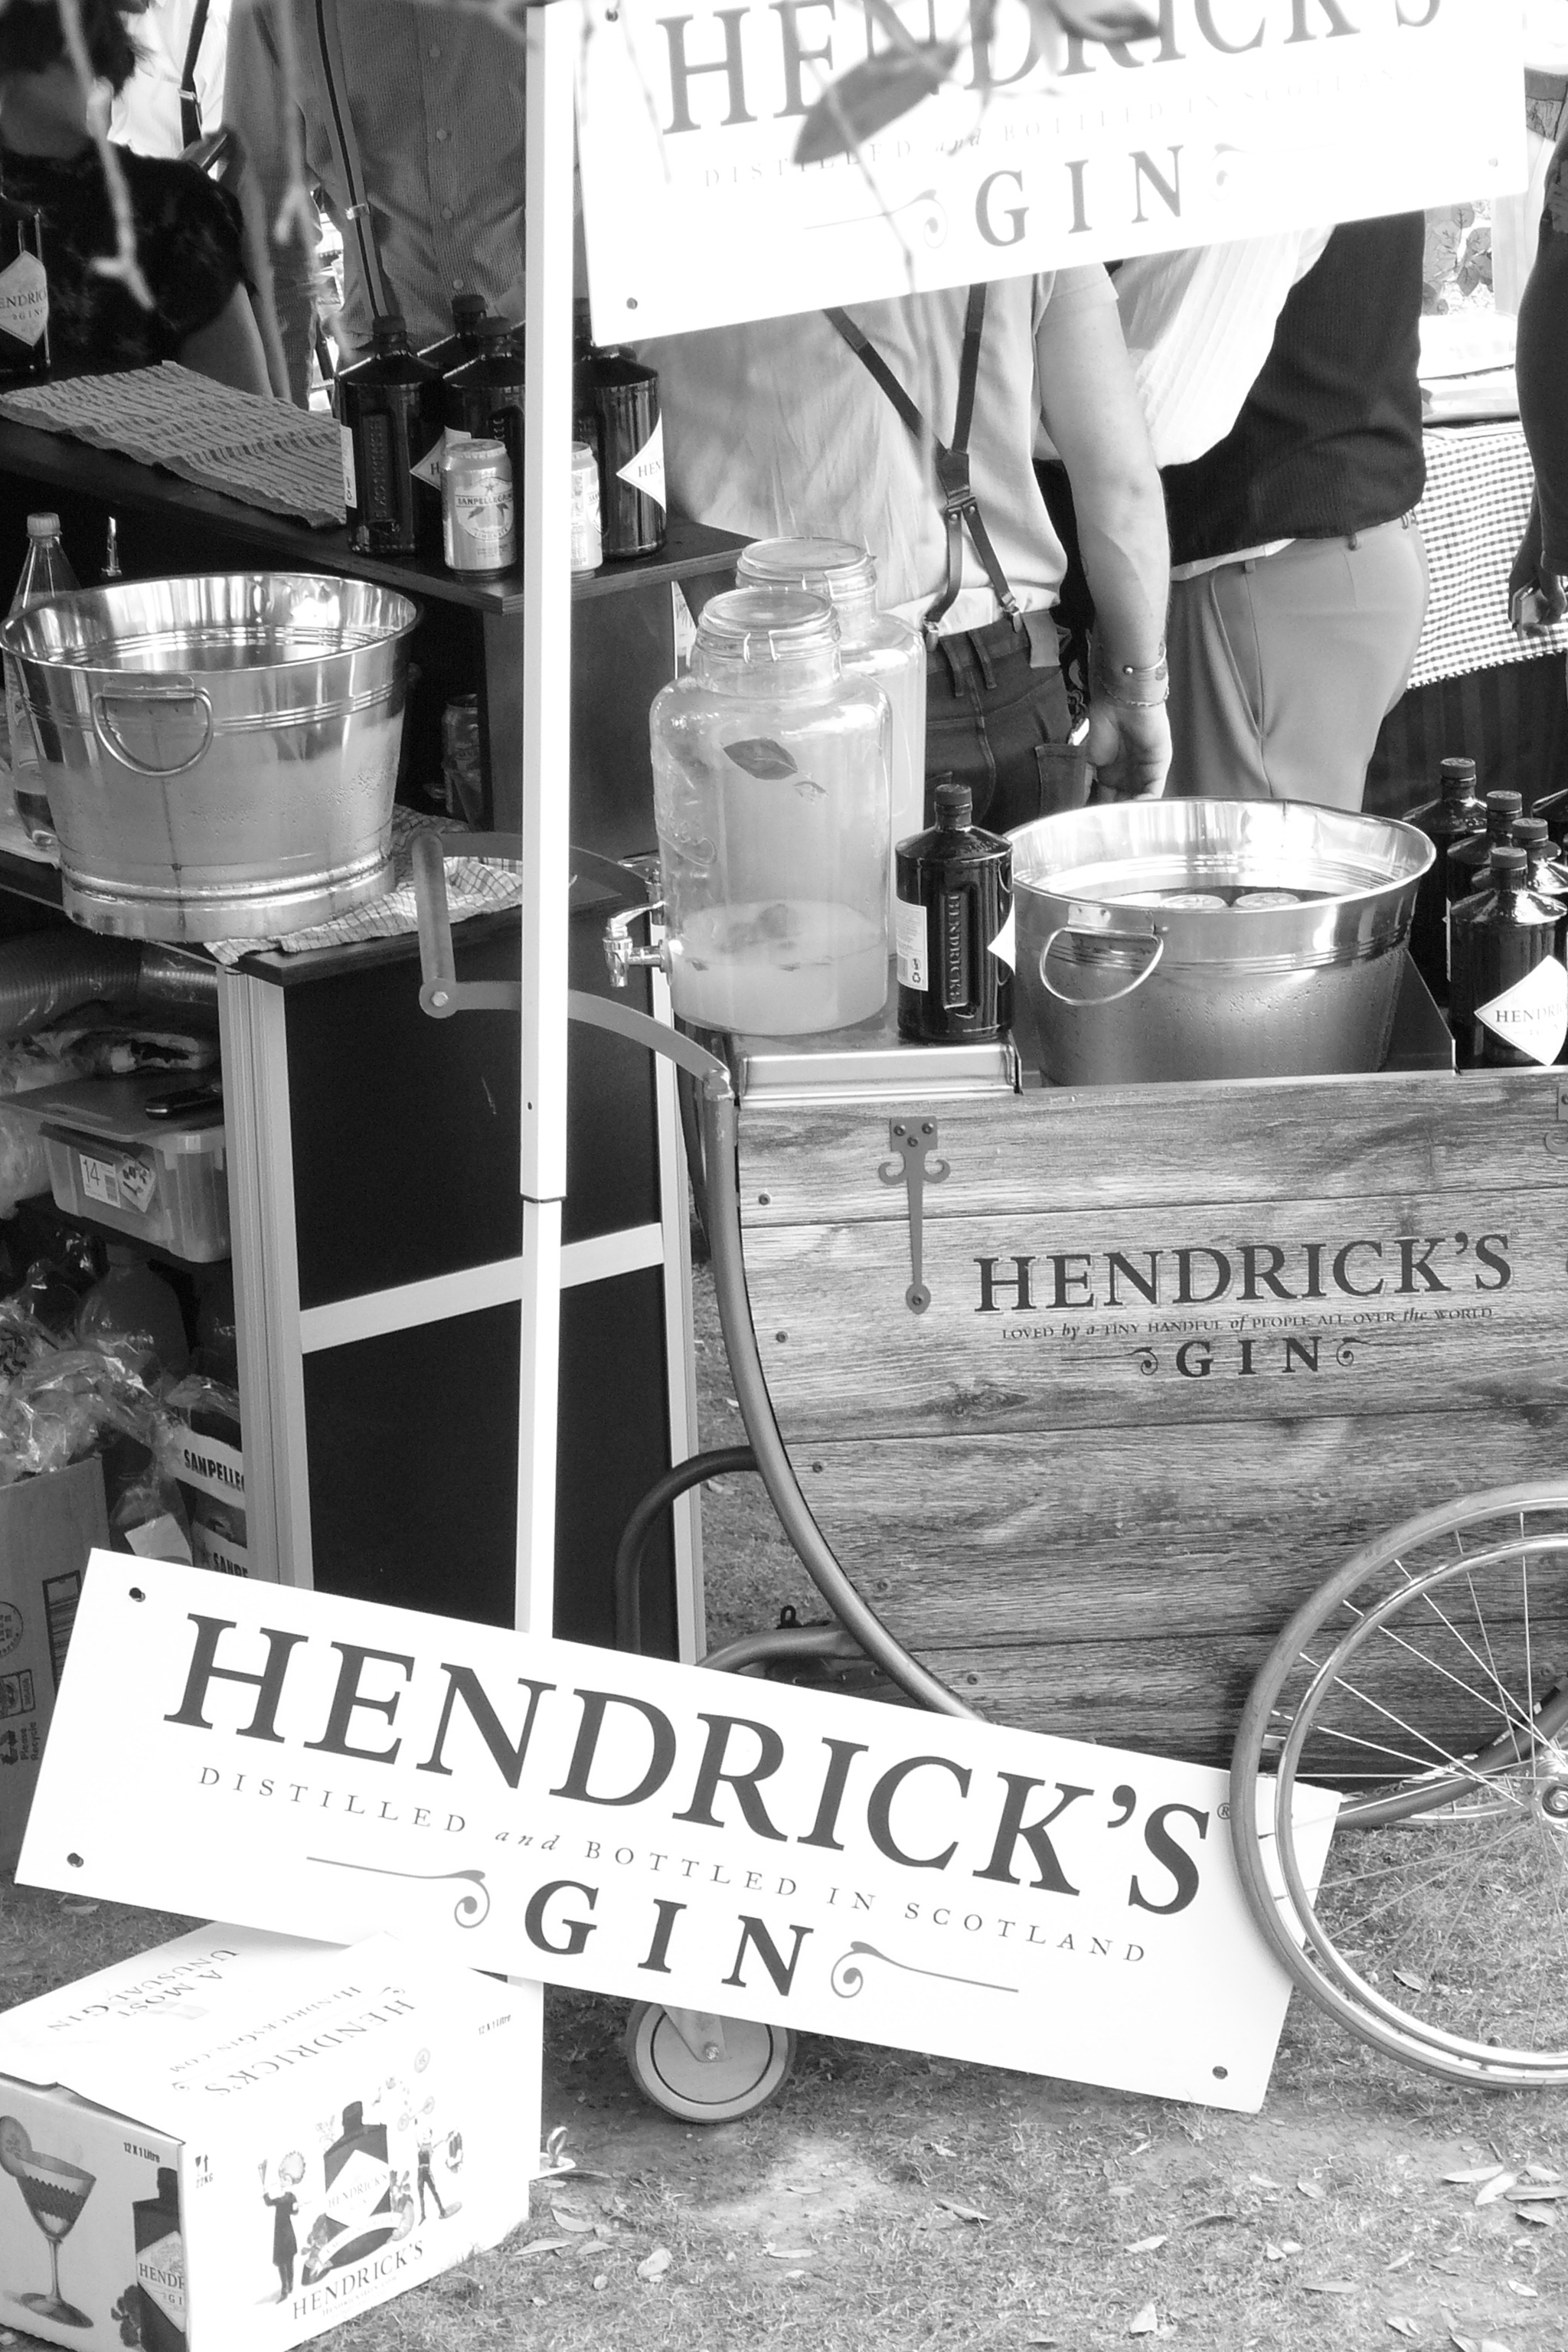
black and white, vintage, retro, ice, vehicle, traveler, drink, monochrome, lifestyle, leisure, hipster, art deco, brand, picnic, outdoors, festival, happy, photograph, wanderlust, style, classic, gin, classy, hendricks, monochrome photography